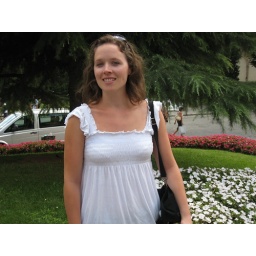
R by bar where they microwave the food!